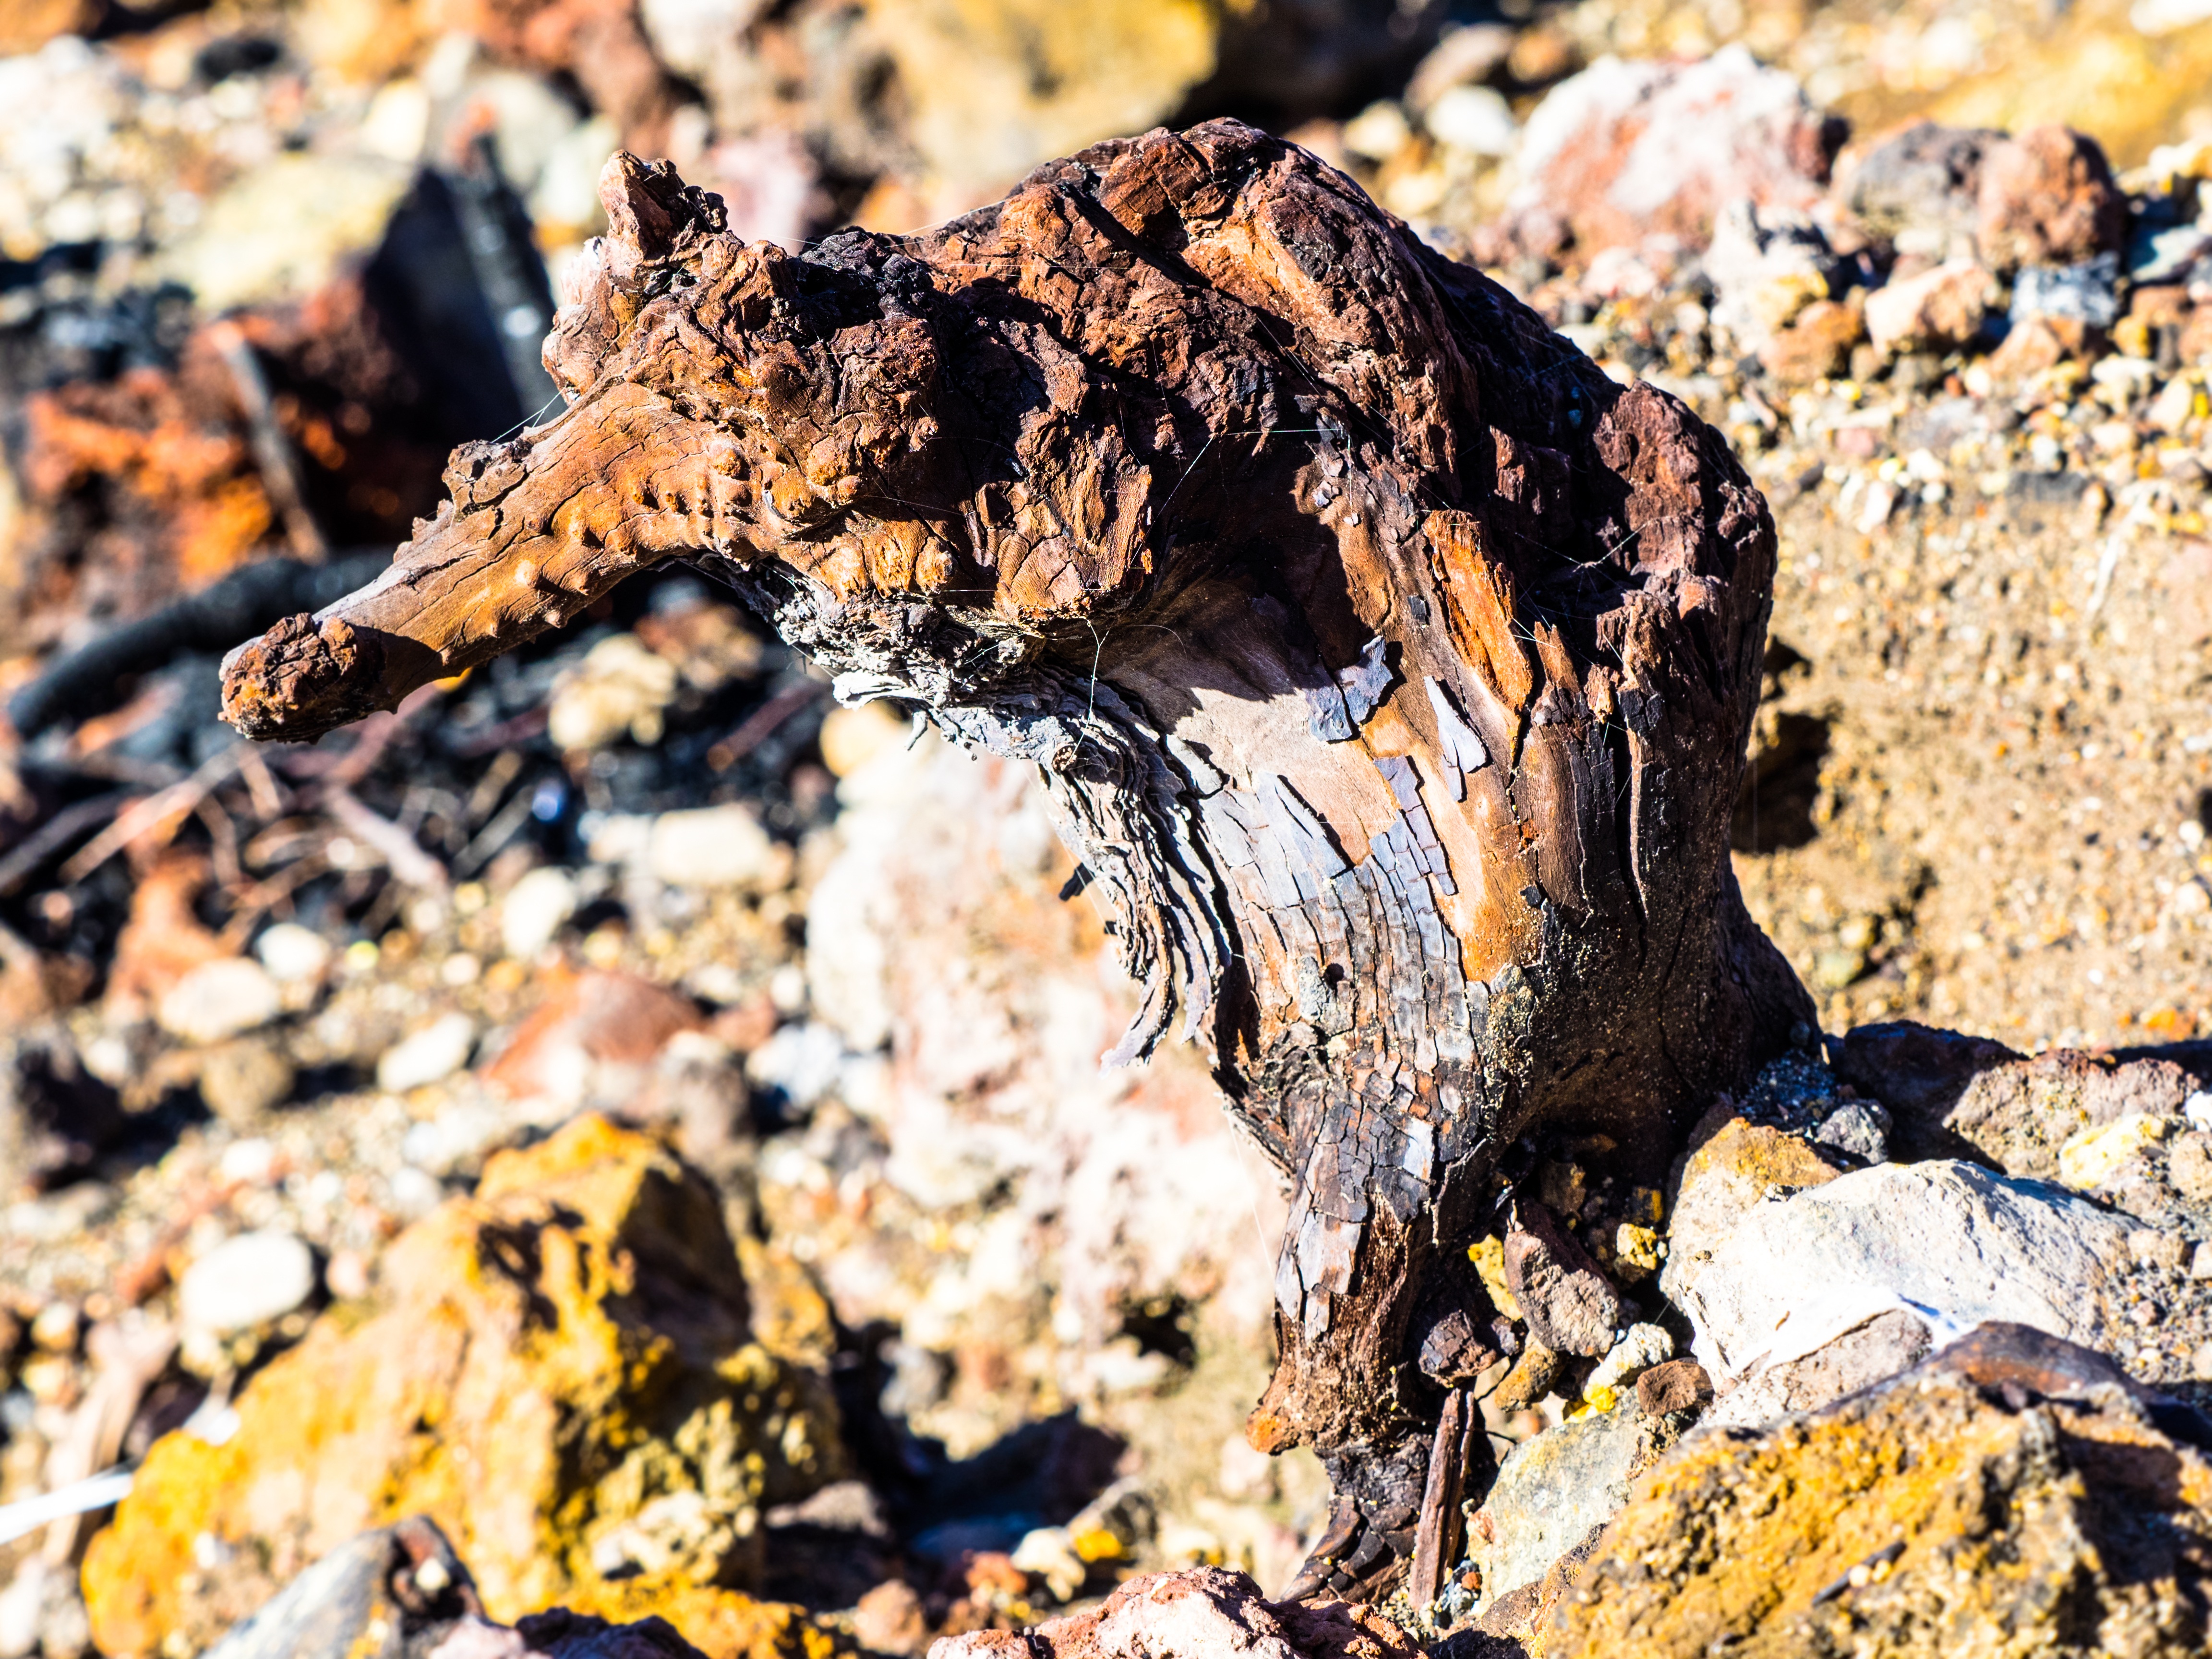
tree, nature, wood, leaf, wildlife, autumn, volcano, soil, crater, reptile, fauna, fig, deco, close up, geology, java, sulfur, macro photography